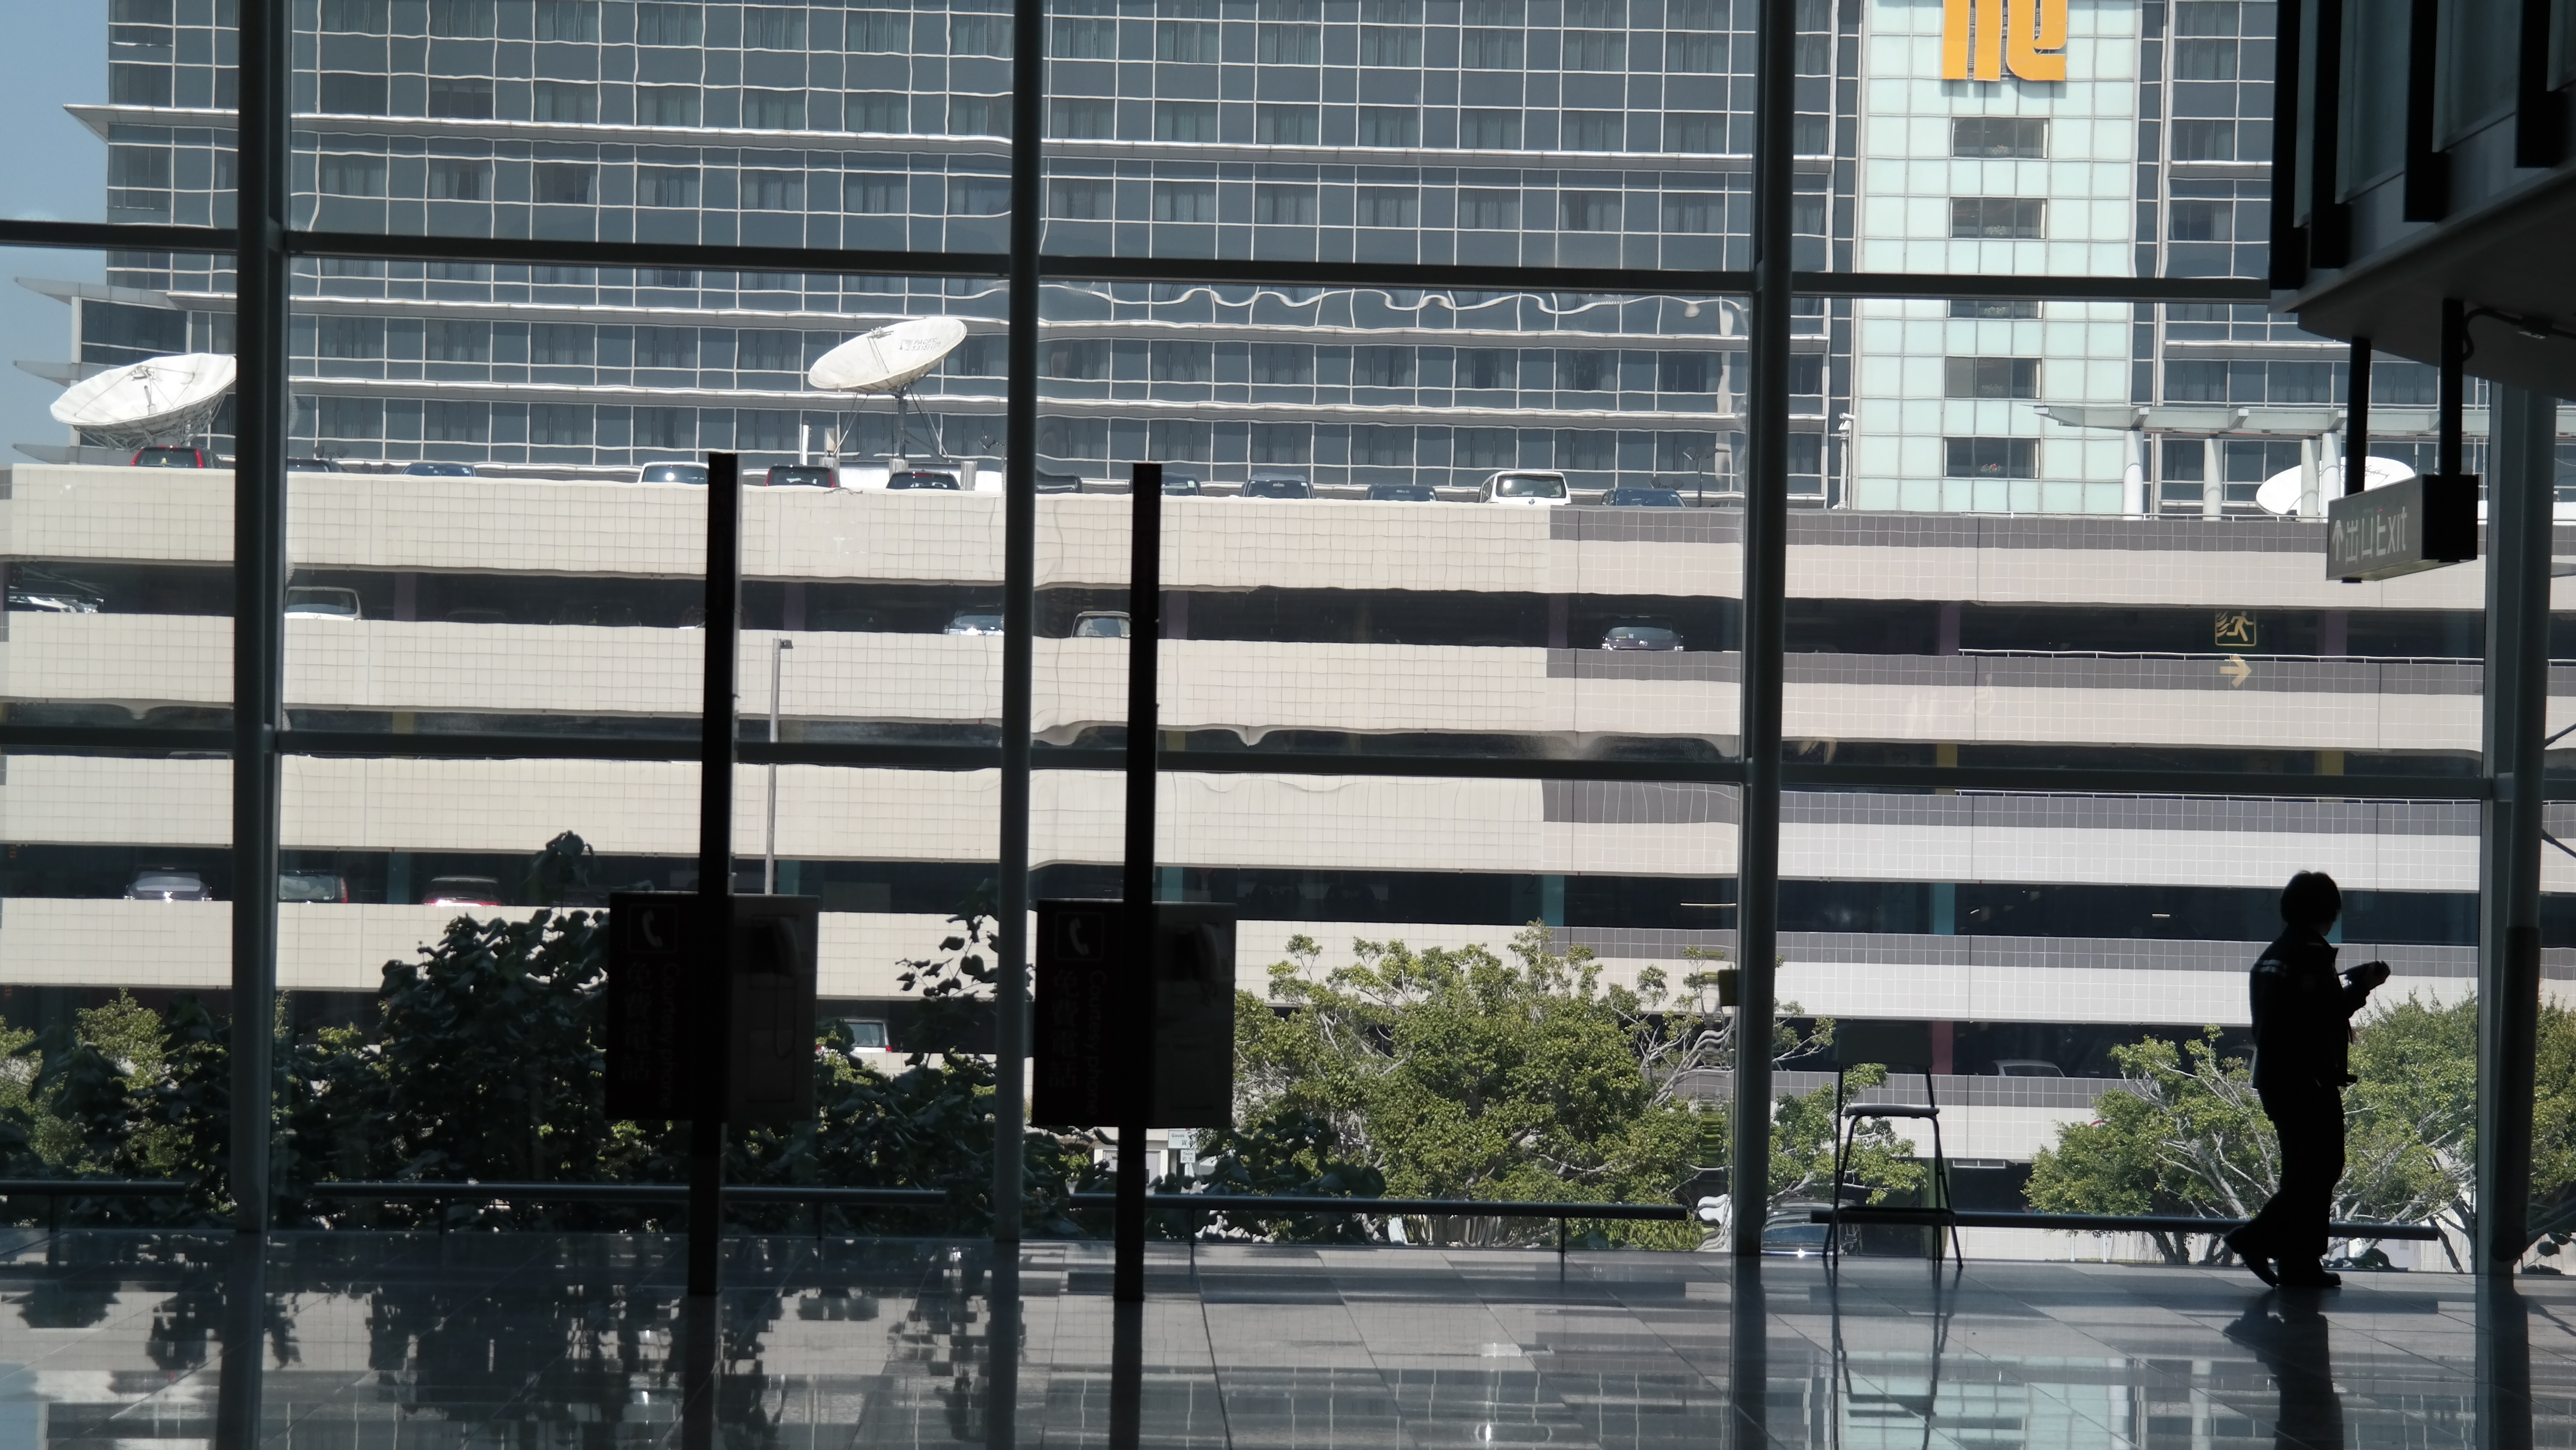
architecture, city, skyscraper, downtown, reflection, plaza, facade, stadium, tower block, public transport, headquarters, condominium, urban area, window covering